Pioneers of the Revolution

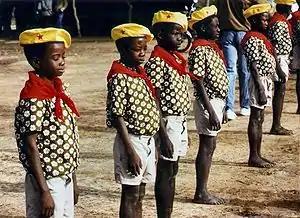
"Pionniers de la Révolution" in the town of Wayen-Zam, during a state visit by French President François Mitterrand, 1987

The Pioneers of the Revolution was a youth organisation in Burkina Faso, modelled along the pattern of the pioneer movements typically operated by communist parties, such as the Vladimir Lenin All-Union Pioneer Organization and the Young Pioneers of China. The Pioneers of the Revolution organised children of all ages. Much like many other young pioneer movements, the most distinct sign of the Pioneers were their red scarves, combined with rudimentary uniforms and yellow berets.